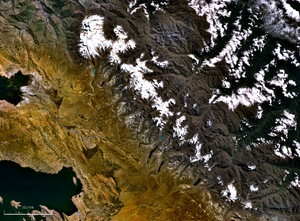
Cordillera Real
Satellitfoto af Cordillera Real øst for Titicacasøen.
Cordillera Real er en bjergkæde beliggende i Sydamerikas Altiplano i Bolivia. Bjergkæden er en del af den større bjergkæde Andesbjergene.